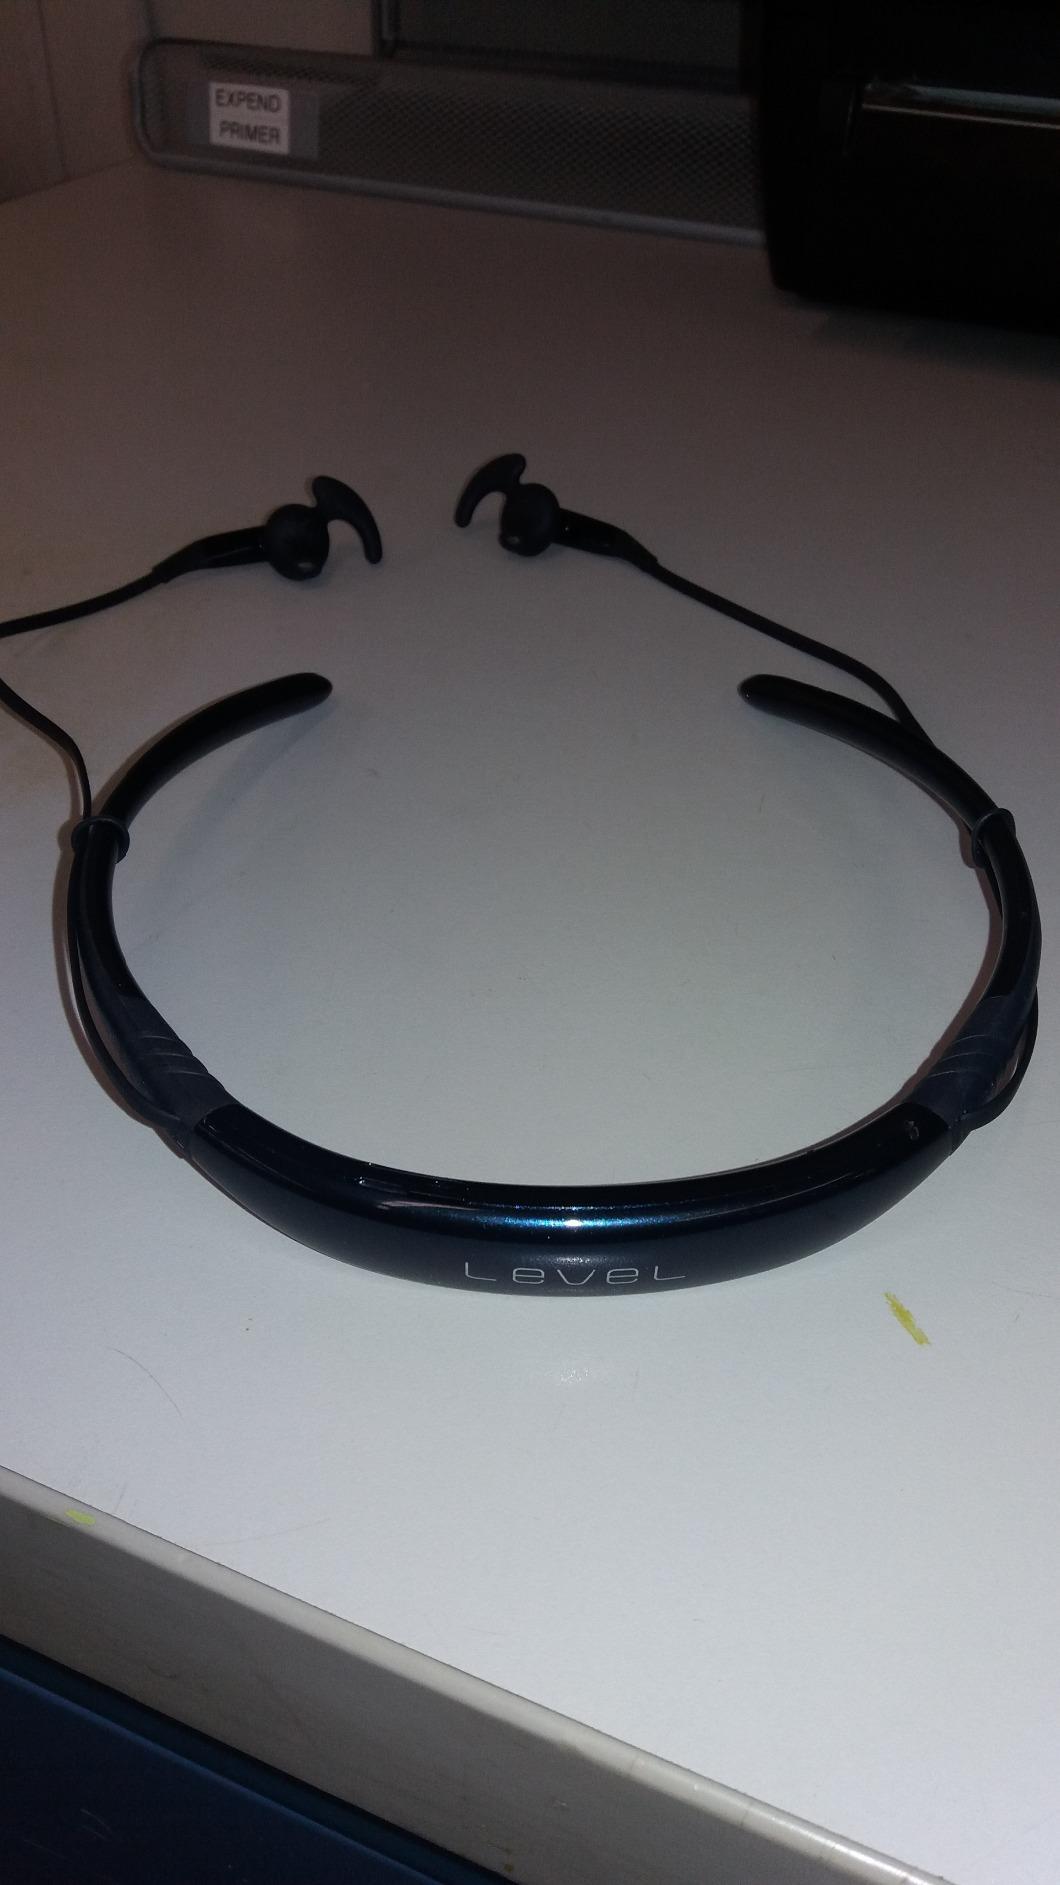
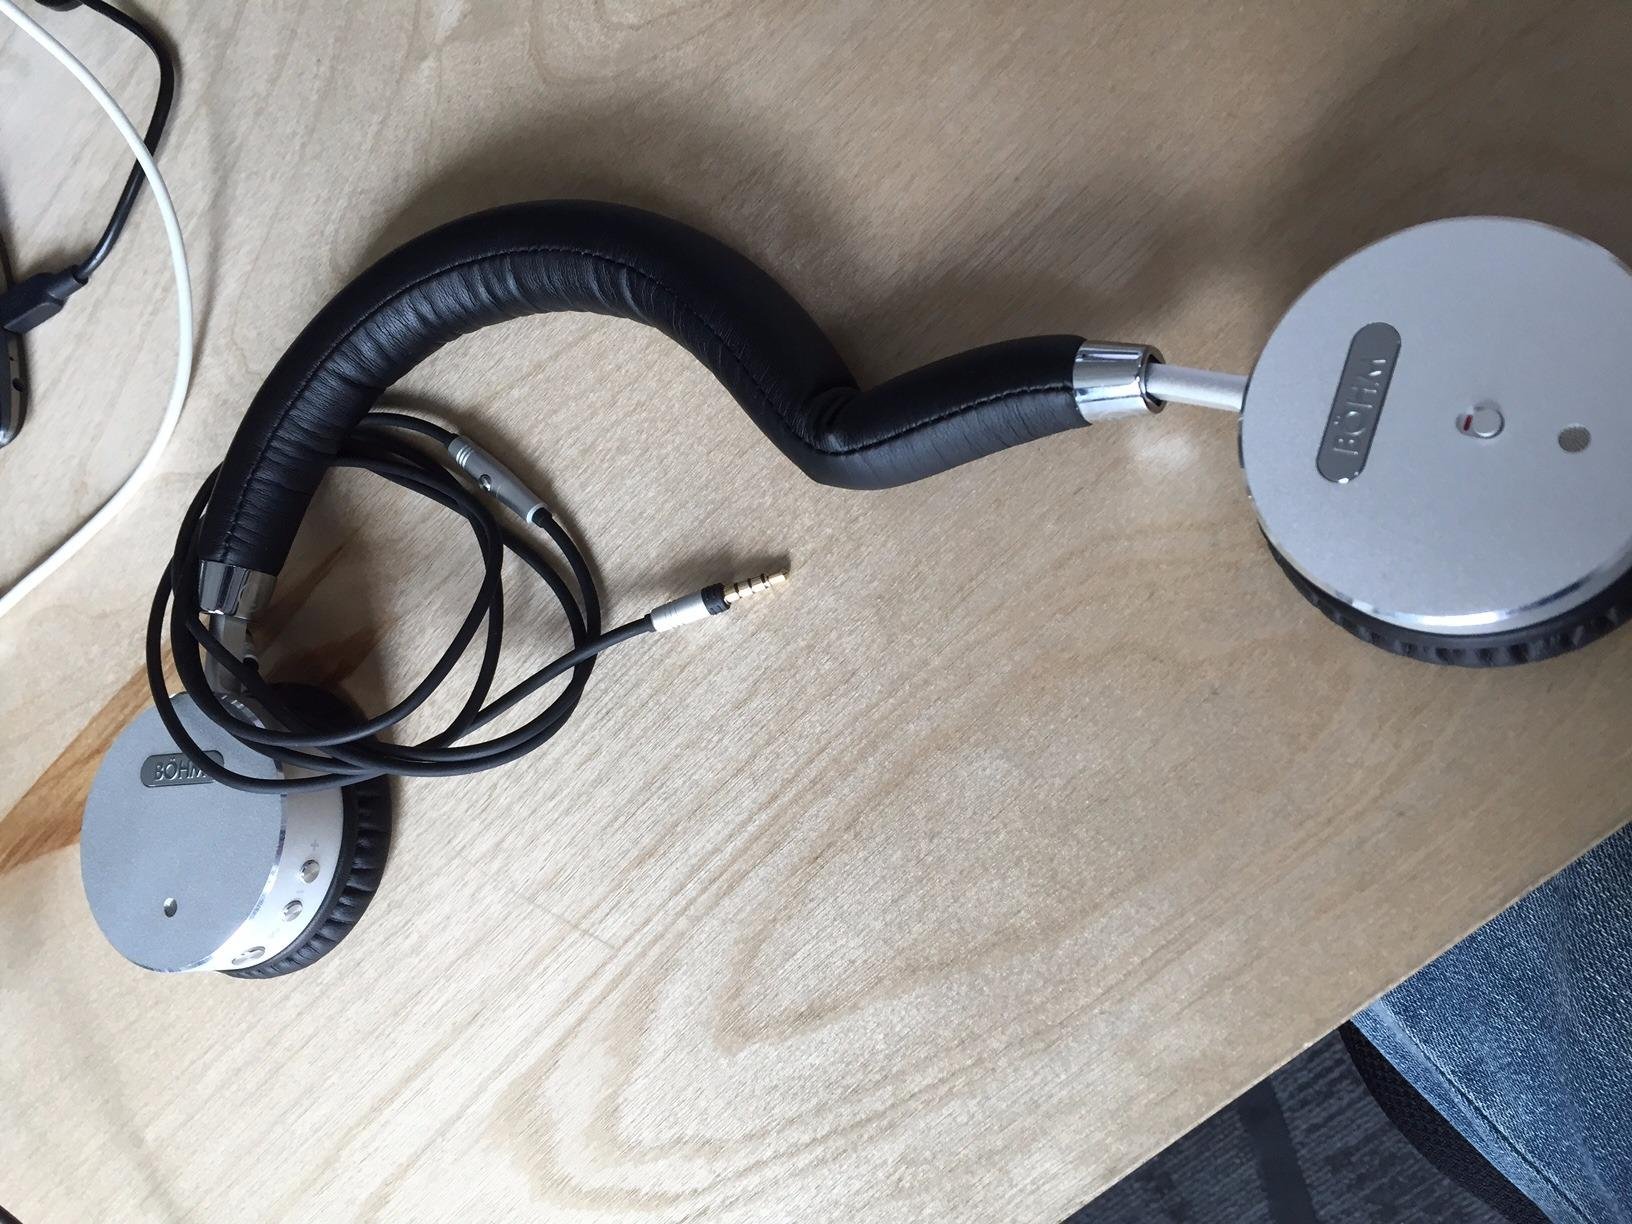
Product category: headphones
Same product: no